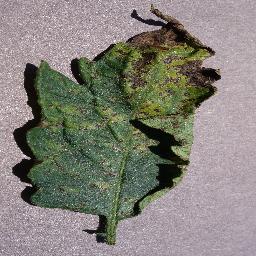
Label: Tomato___Septoria_leaf_spot